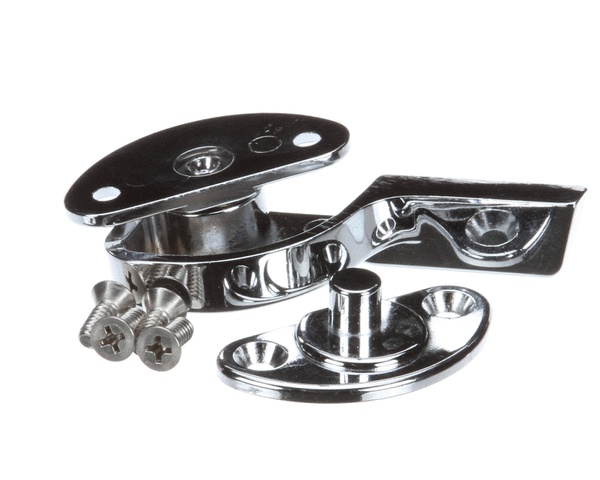
1800-3870
1800-3870
Brand: ATLAS METAL PARTS
Category: Hardware > Locks & Keys > Locks & Latches > Cam Locks